Fiat Pininfarina Cabriolet

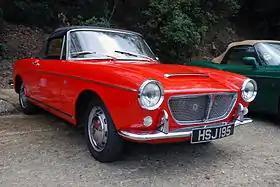

The Fiat Pininfarina Cabriolet (tipo 118G) was a two-door, two passenger, front engine rear drive convertible manufactured by Pinin Farina, and marketed by Fiat across two generations (1959-1963, 1963-1966), superseding the Fiat 1200 Spider.